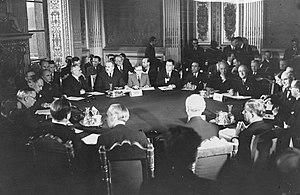
Cette page concerne l'année 1946 du calendrier grégorien.